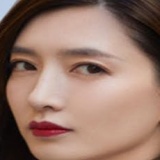
diễn viên Giang Sơ Ảnh